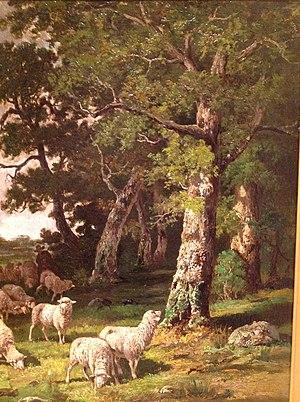
""Berger et son troupeau"" Huile sur toile, signée en bas à droite. 66 x54 cm collection privée"
Charles Ferdinand Ceramano, pseudonyme de Charles Ferdinand Semain, né le 31 mai 1831 à Tielt, est un peintre et illustrateur belge de l'École de Barbizon.